Zoological specimen

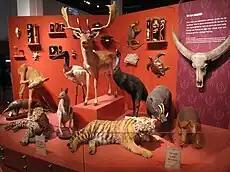
An array of zoological specimens at the Natural History Museum at the University of Oslo

Various uses are: to verify the identity of a (species), to allow study, increase public knowledge of zoology.